1982 AIAW National Division III Basketball Championship

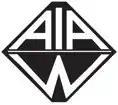

The 1982 AIAW National Division III Basketball Championship was the third annual and final tournament hosted by the Association for Intercollegiate Athletics for Women to determine the national champion of collegiate basketball among its Division III members in the United States.